Priory Hospital

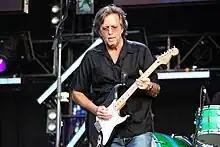
Rock guitarist Eric Clapton, former patient of the Priory

The Priory is the flagship hospital of the Priory Group and is best known for treating celebrities particularly for drug addiction. It has been described as the British equivalent of the Betty Ford Clinic in terms of its popular image.